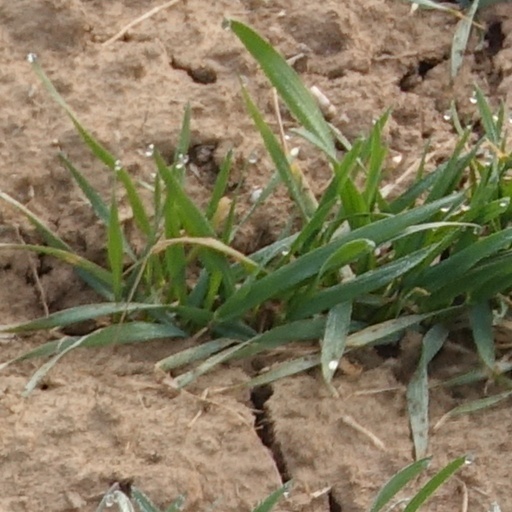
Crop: wheat